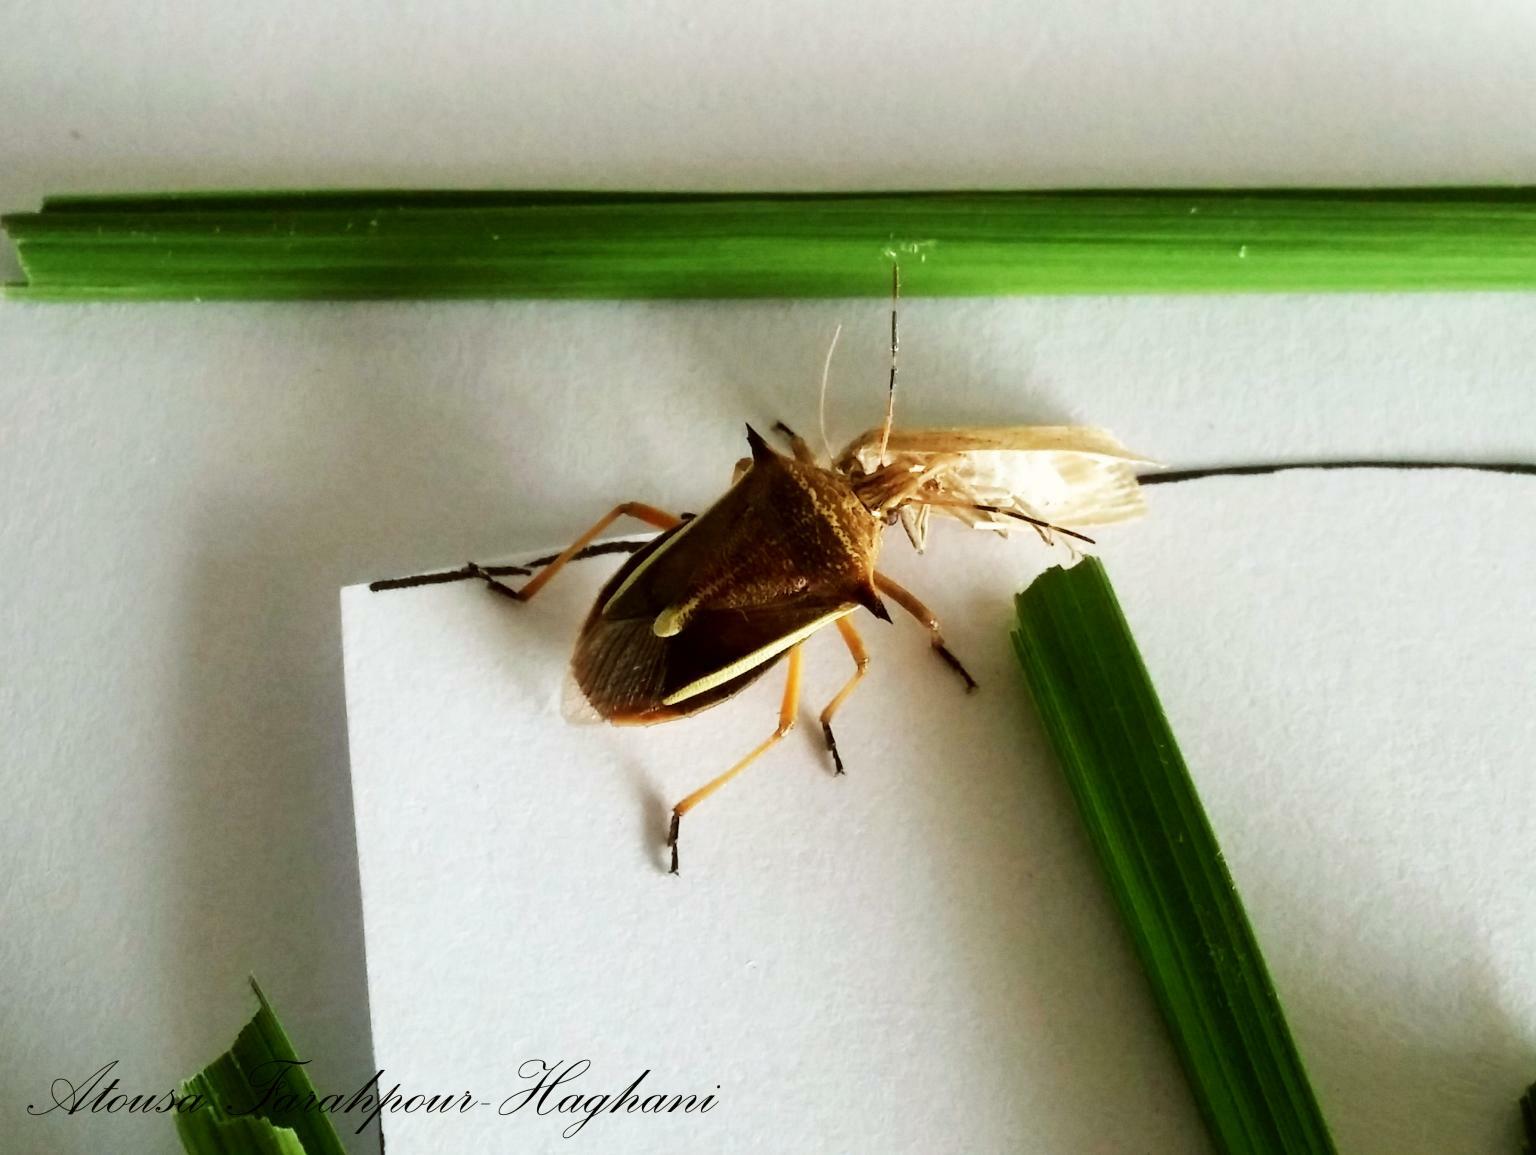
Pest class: stink_bug